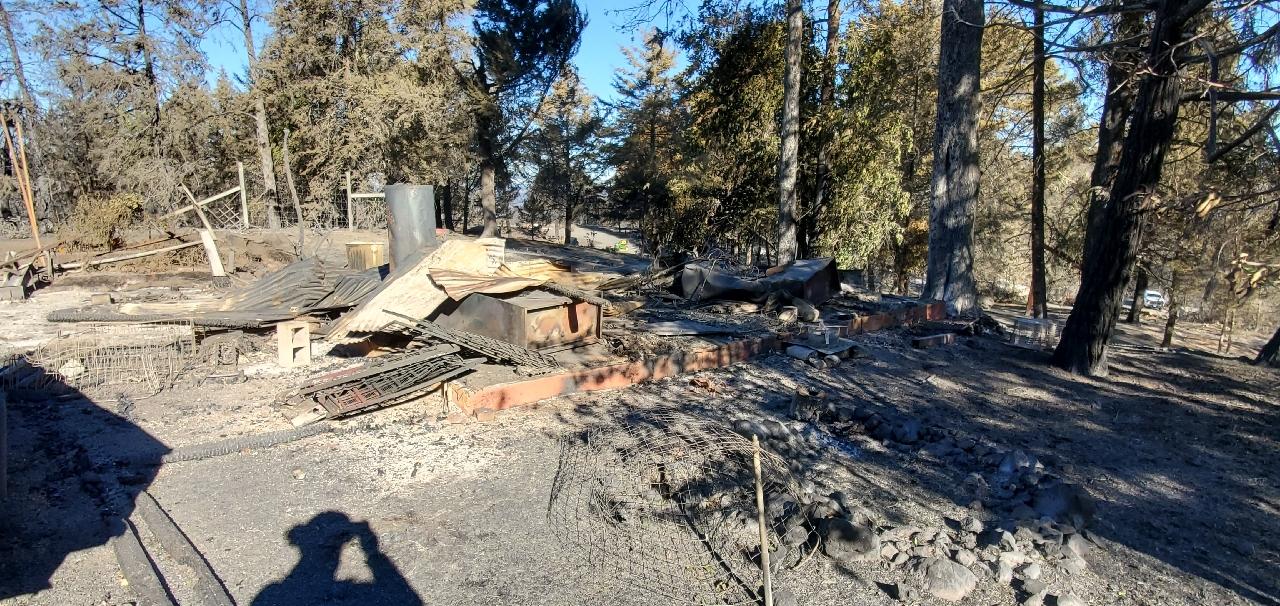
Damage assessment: destroyed